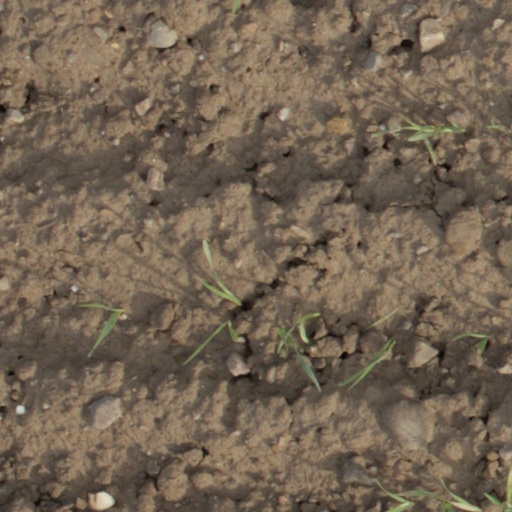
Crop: wheat